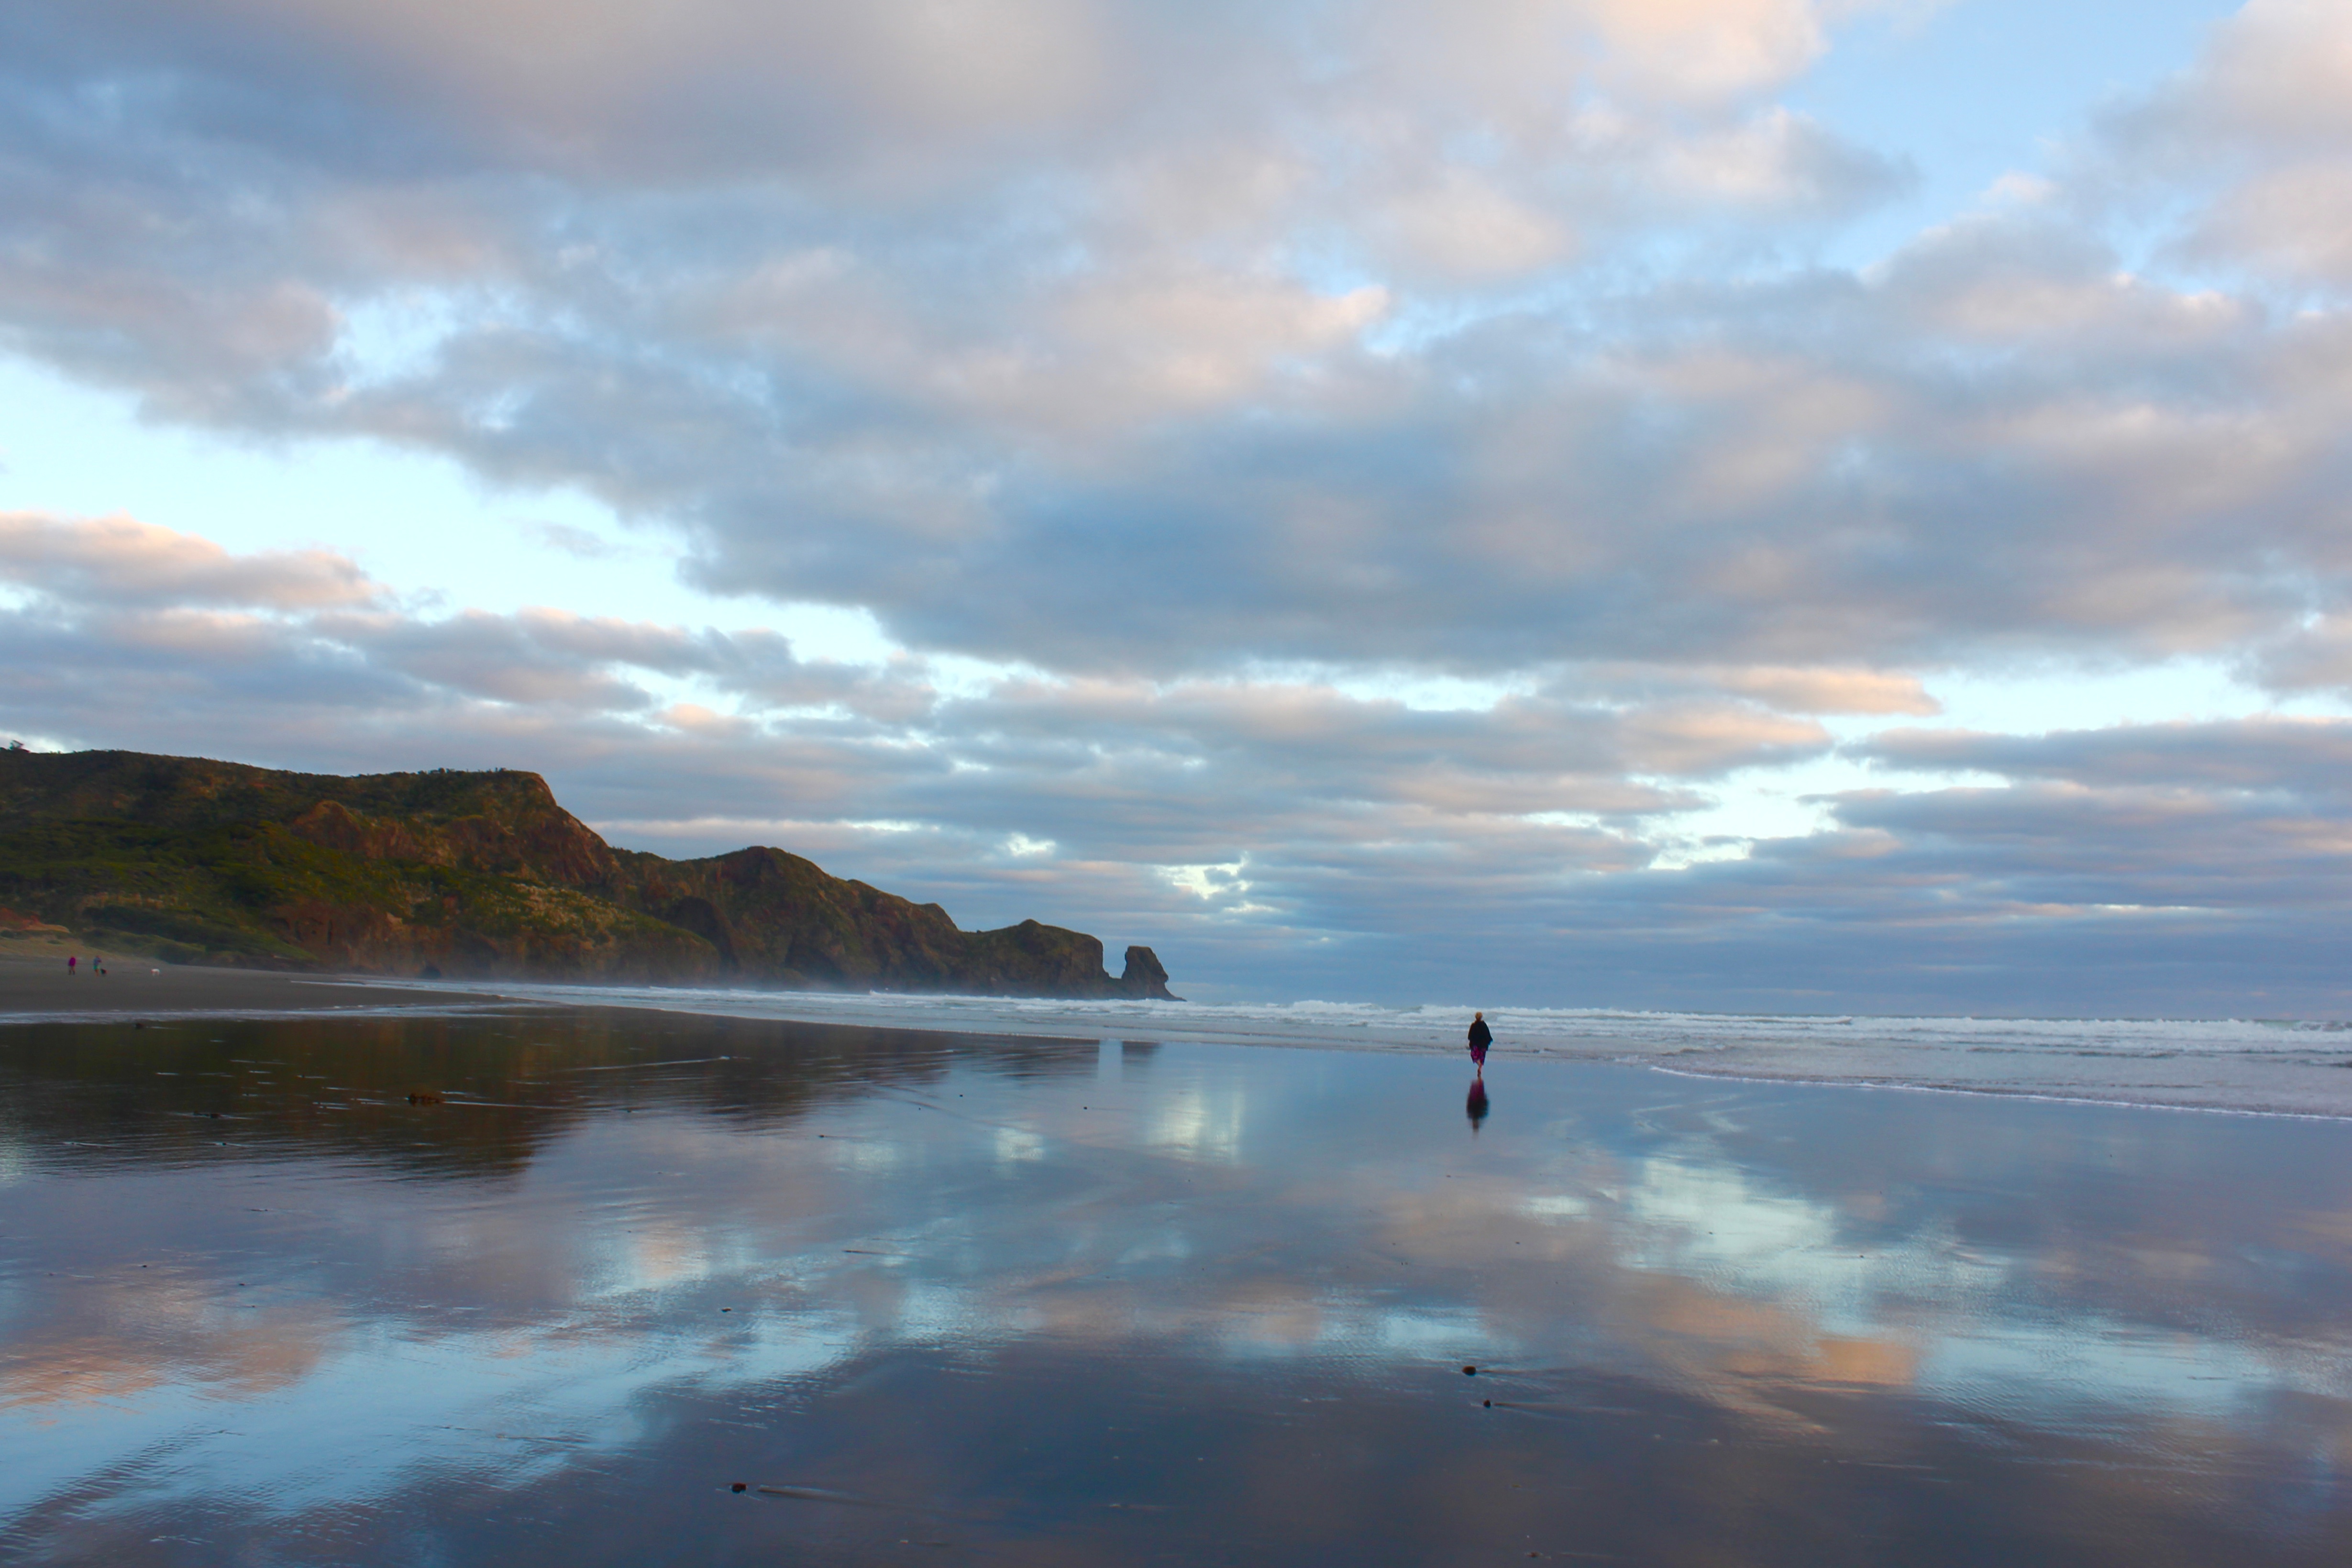
beach, sea, coast, ocean, horizon, cloud, sky, sunrise, sunset, sunlight, morning, shore, lake, dawn, dusk, evening, reflection, bay, body of water, loch, meteorological phenomenon, atmospheric phenomenon